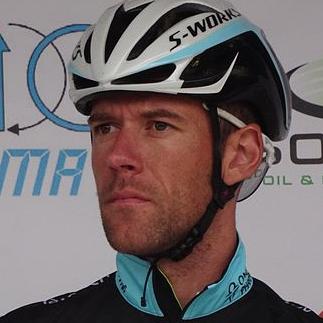
Age: 29